Senthoora Poove (TV series)

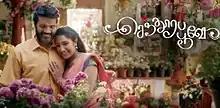

Senthoora Poove is 2020 Indian Tamil-language drama television series that aired on Star Vijay. It premiered on 27 July 2020 and ended on 13 April 2022. The series stars Ranjith and Sreenithi Menon. It has completed over 300 episodes.